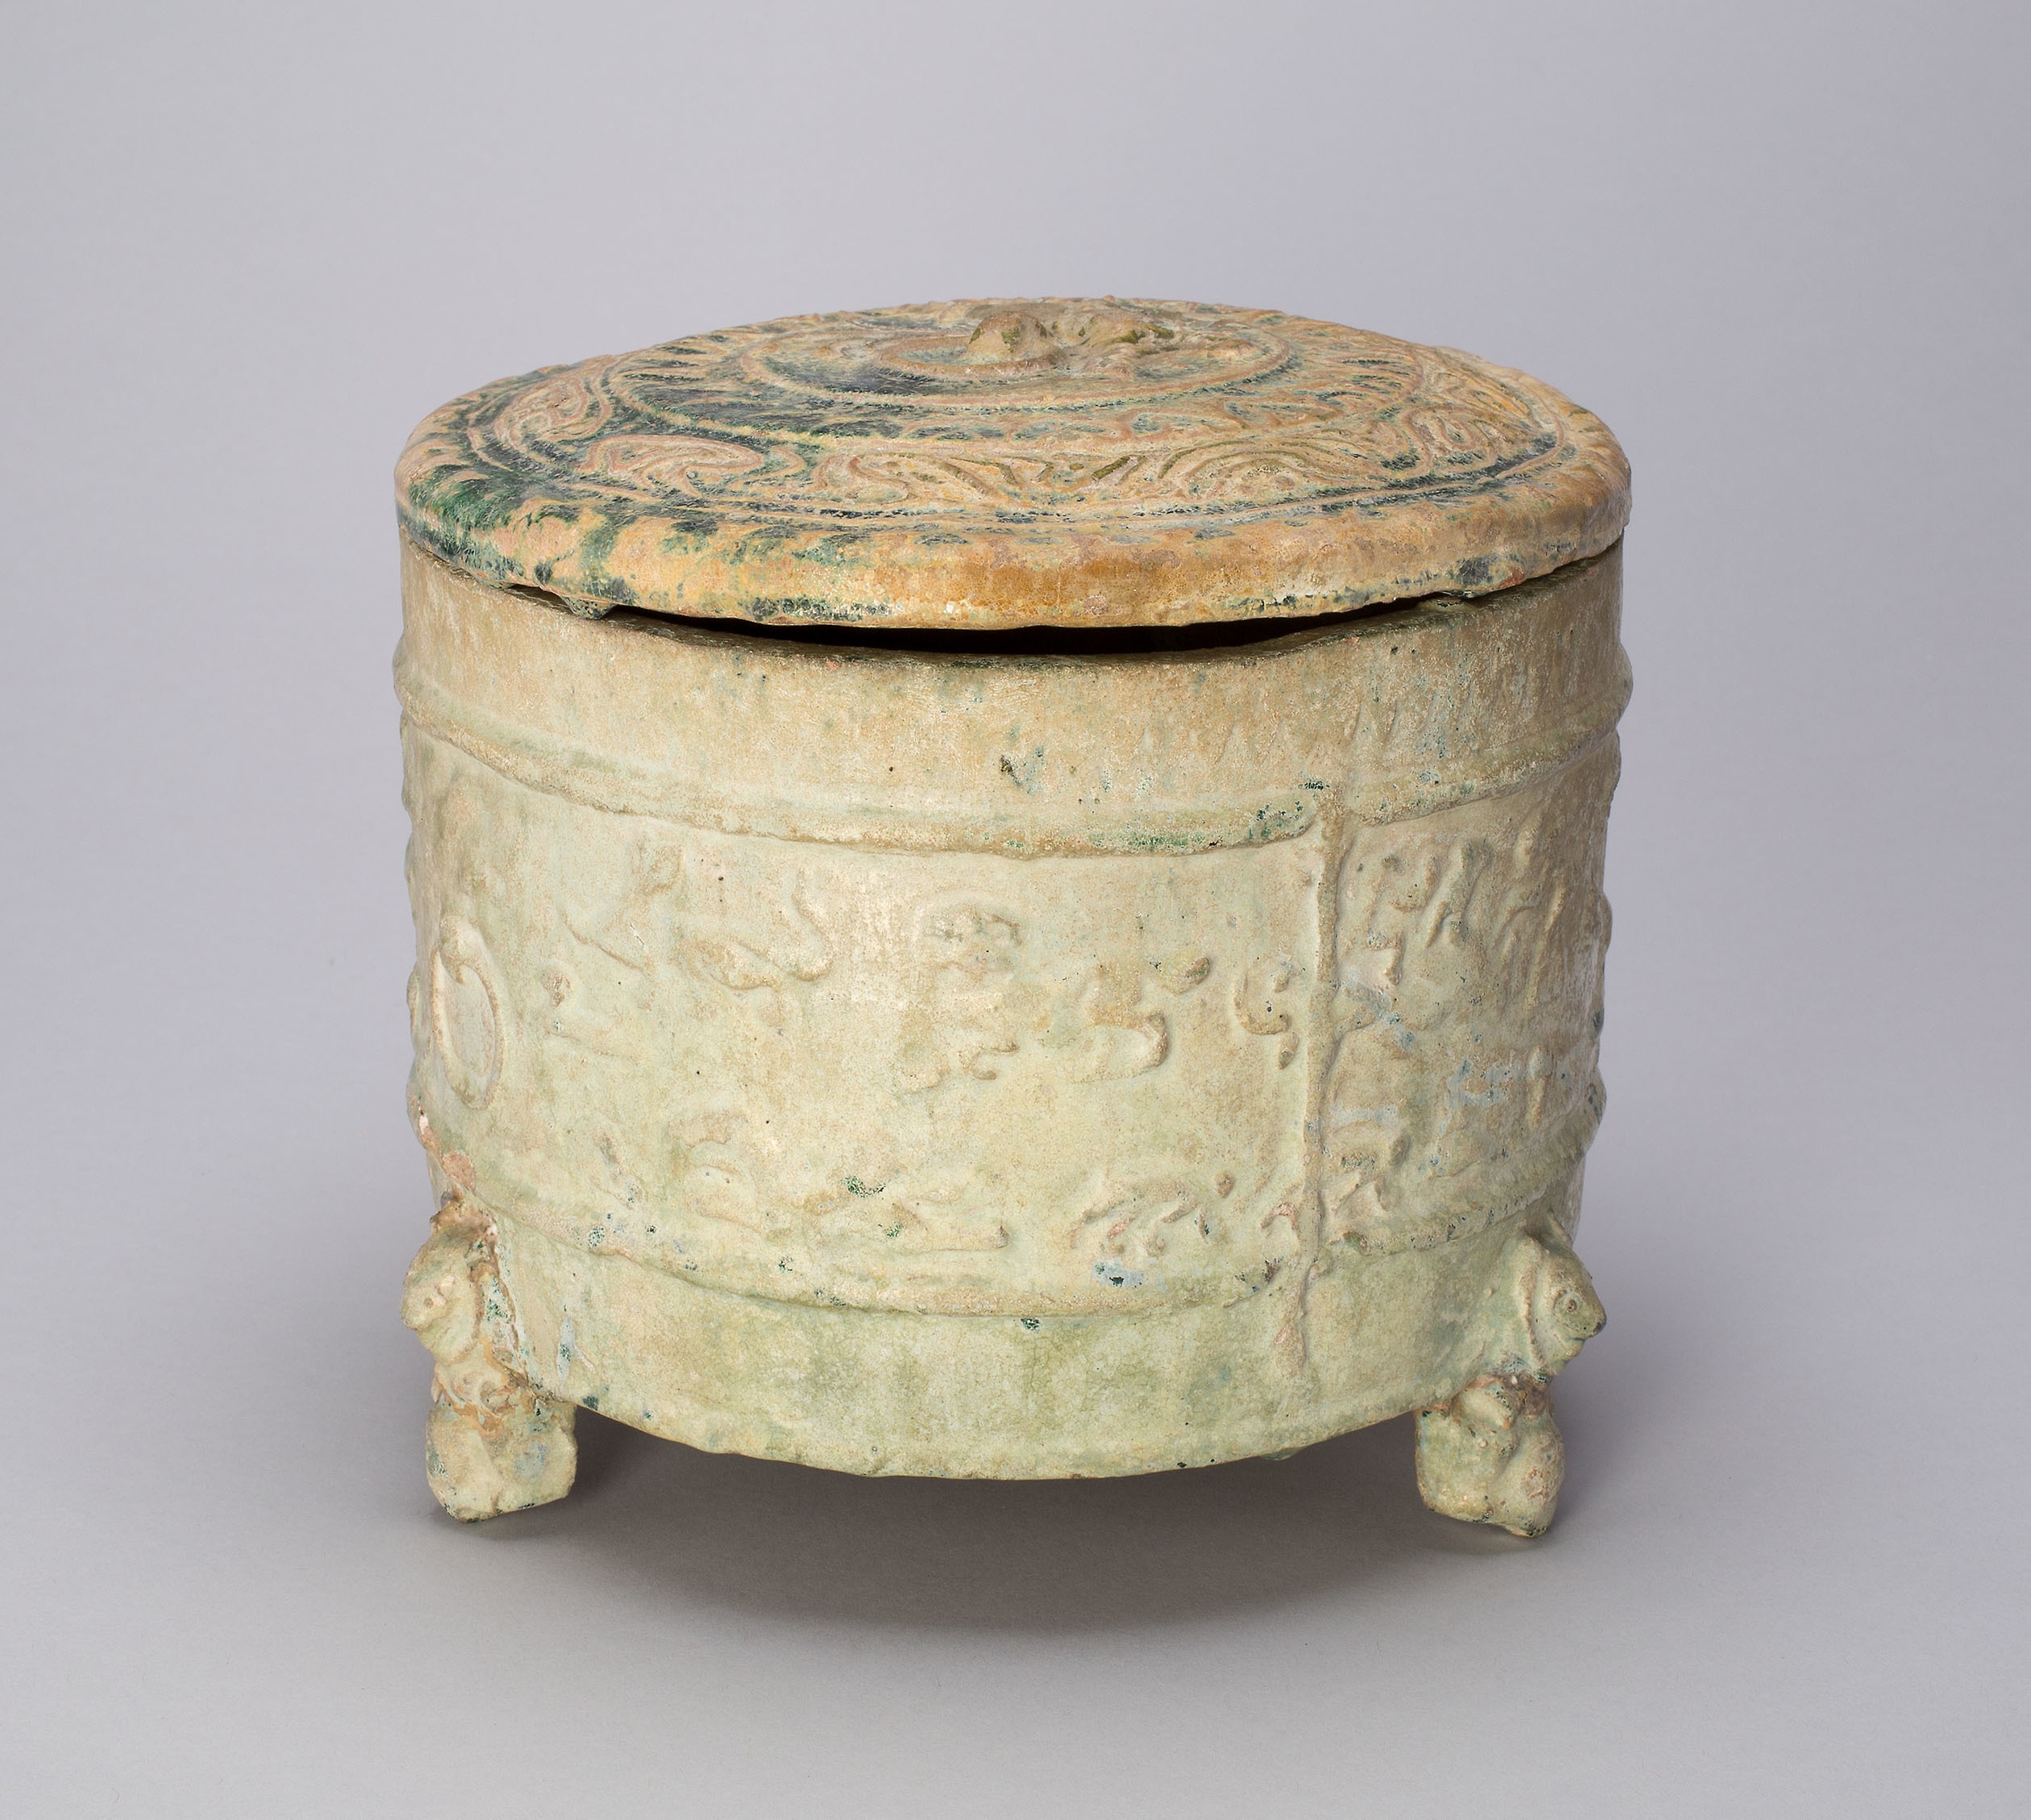
stool, furniture, ottoman, table, antique, earthenware, end table